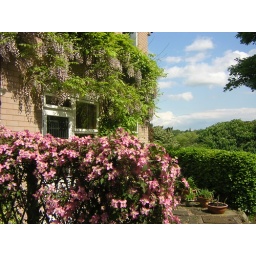
Both the clematis and the wisteria are in flower and there are blue bits in the sky